Ninian Sanderson

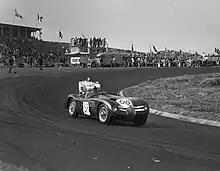
Ninian Sanderson driving an Ecurie Ecosse-entered Jaguar C-Type at Zandvoort in 1954

Sanderson was also a keen yachtsman and regularly raced his yachts on the Clyde with the same competitive spirit and ebullience as in his motor racing. He owned several beautiful Clyde boatyard McGruer-built yachts: a Dragon class keelboat named "Corsair" built in 1947 and an 8-metre class cruiser racer "Debbie" built in 1966. In 1974 he also commissioned McGruer to build his well-known 3/4-Tonner racing yacht "Nippie Sweetie".